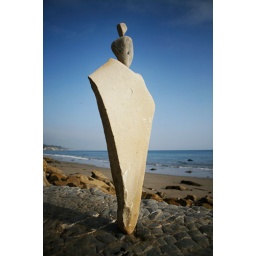
balanced rocks on beach in Santa Barbara